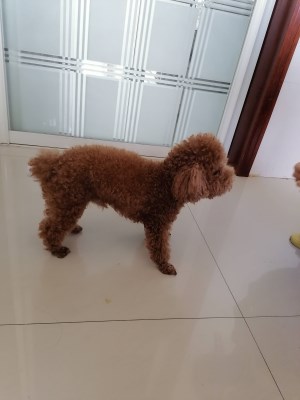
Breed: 7449-n000128-teddy